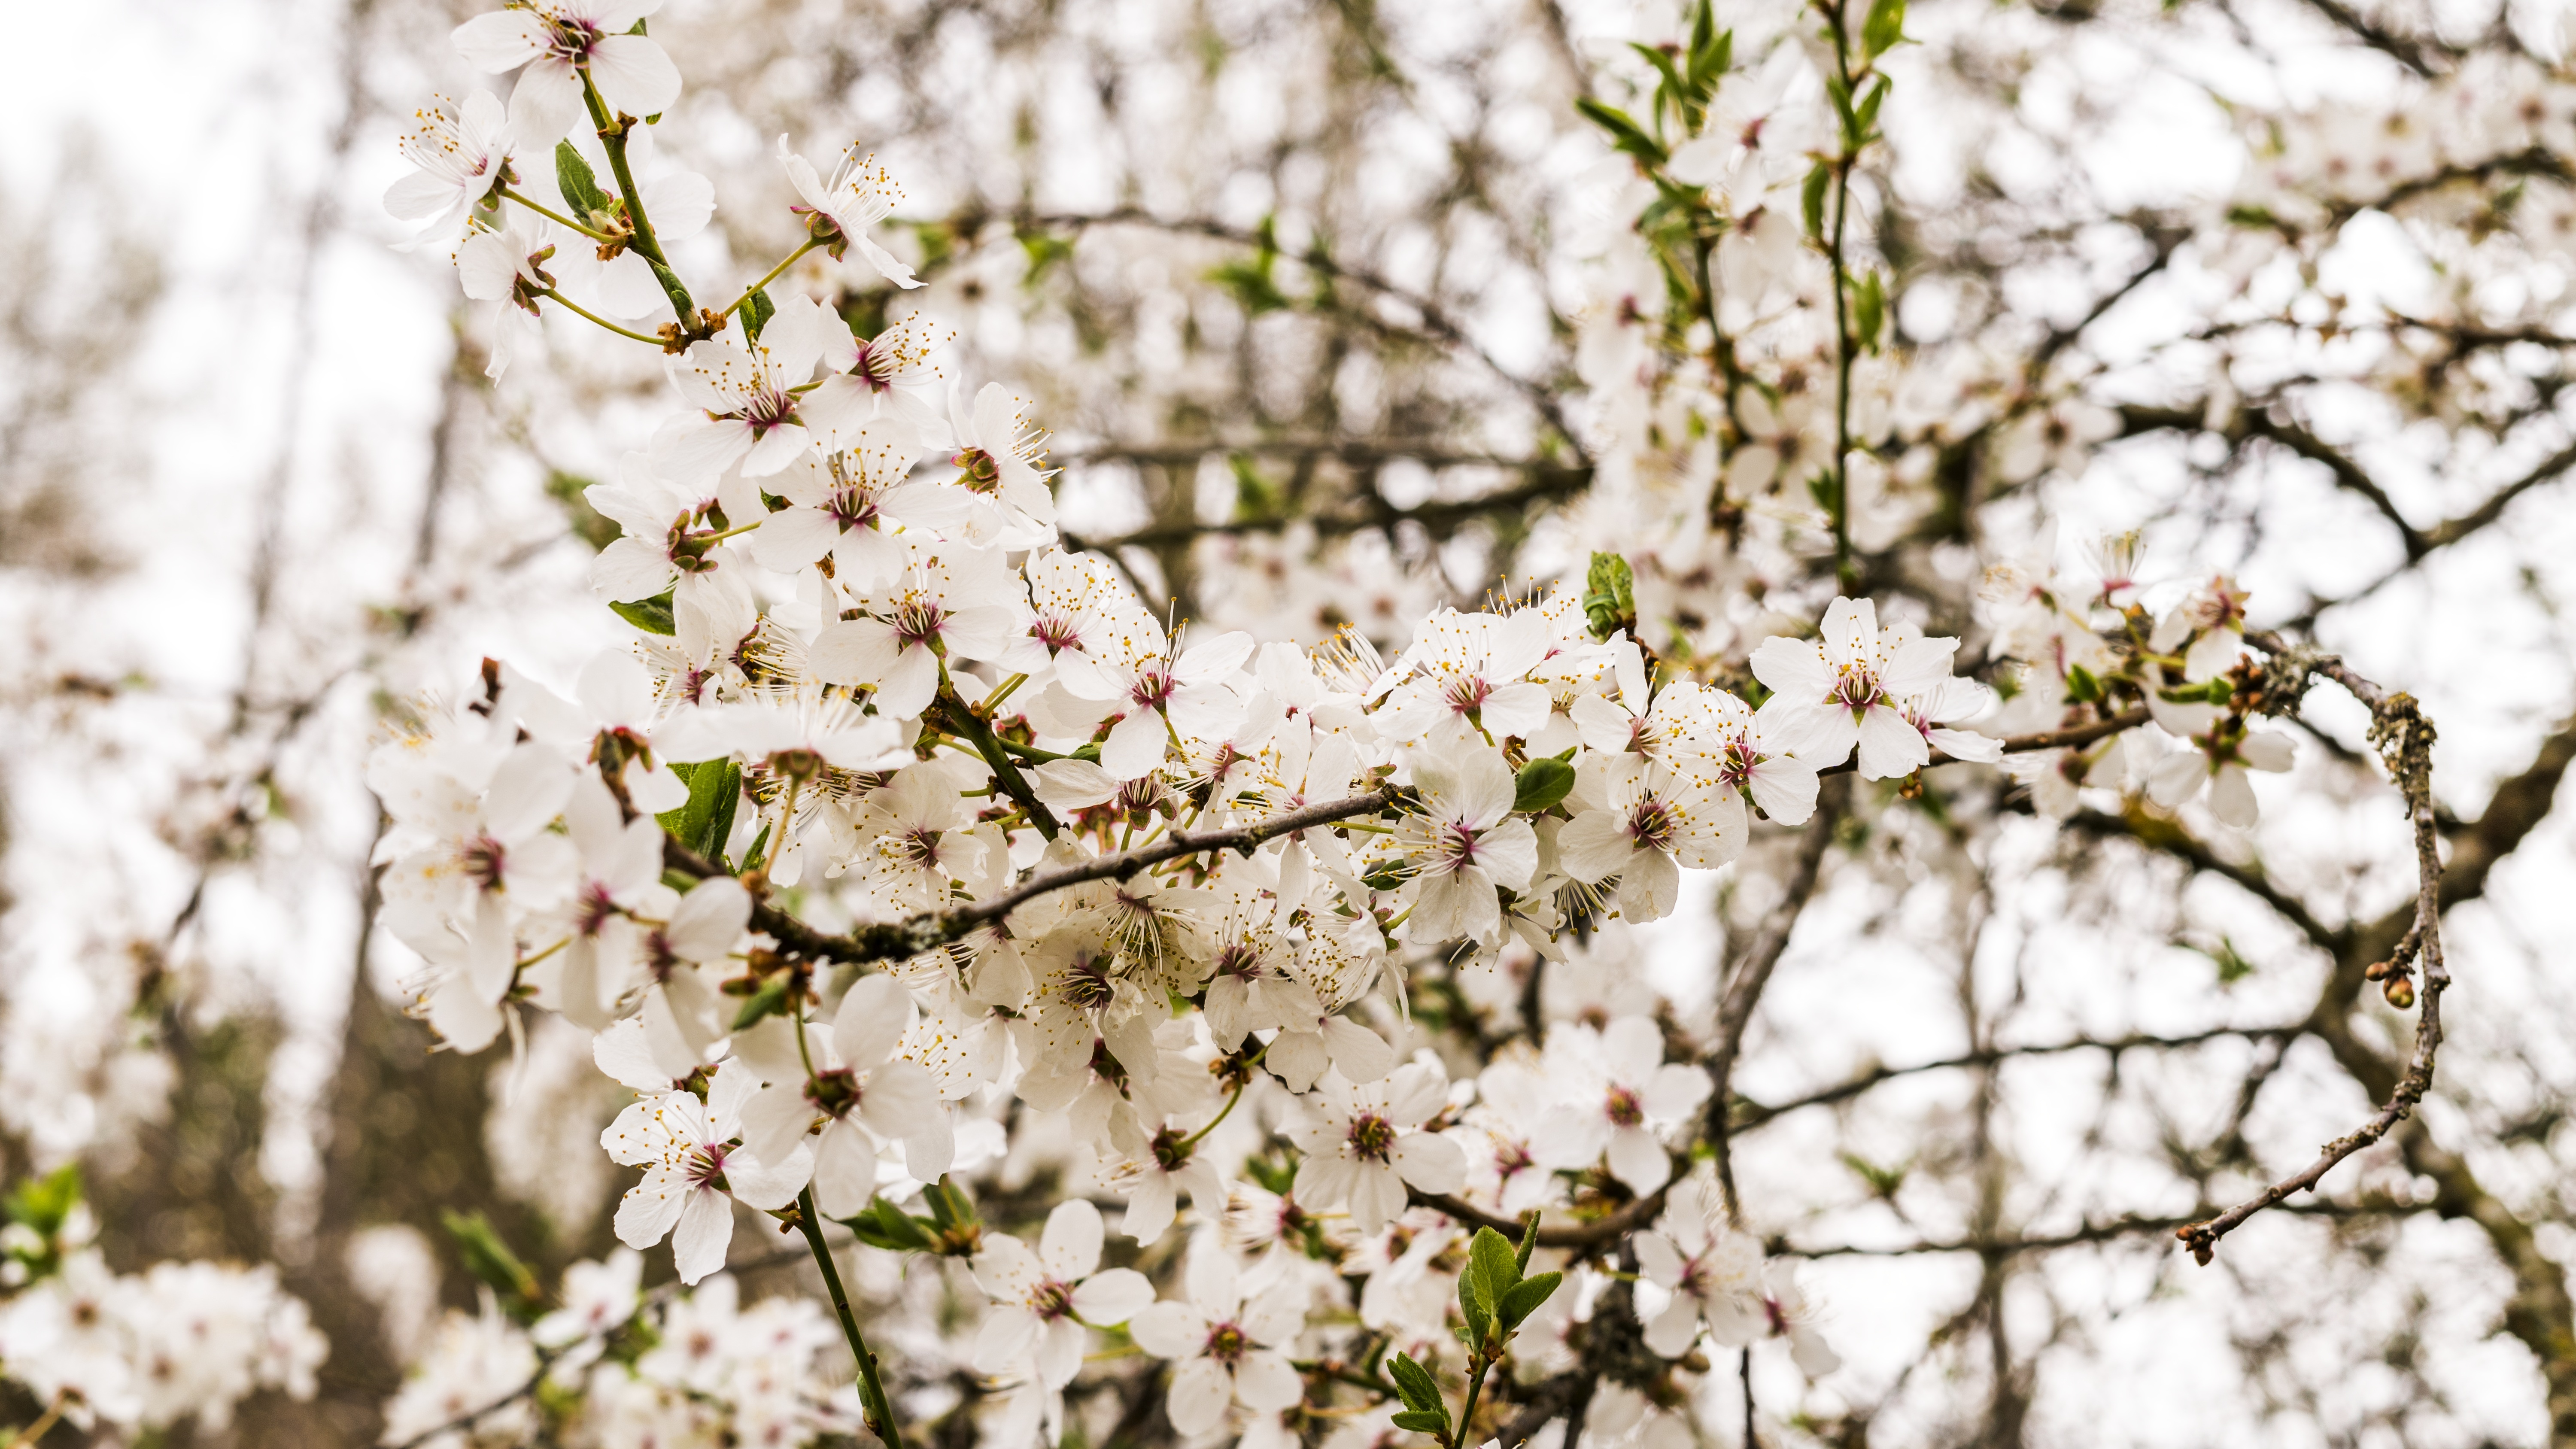
blossom, flower, spring, branch, pink, cherry blossom, plant, tree, flora, twig, prunus spinosa, prunus, petal